Jacob Riis Park

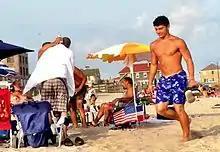
People enjoying the beach over Labor Day weekend in August 2013

On July 21, 2011, Staten Island Congressman Michael G. Grimm introduced H.R. 2606, the New York City Natural Gas Supply Enhancement Act, to the U.S. Congress. As proposed in the bill, a natural gas pipeline called the Rockaway Delivery Lateral Project, proposed by Williams Companies, would connect to an existing offshore pipeline and running south-to-north through the sites of Jacob Riis Park and Floyd Bennett Field. The pipeline would run through the golf course of Riis Park, then connect to a new along Flatbush Avenue to be constructed by National Grid. The project was supported by the district manager of Queens Community Board 14. Two Queens congressmen also supported the pipeline, as did Anthony Weiner before his resignation. The pipeline was opposed by local environmental groups, who felt it would disturb a nearby artificial reef. Grimm was subsequently found to have received campaign money from both Williams and National Grid.